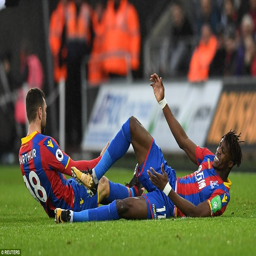
actor and soccer player end up on the turf after a collision in the air which left both players struggling